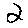
Label: 2